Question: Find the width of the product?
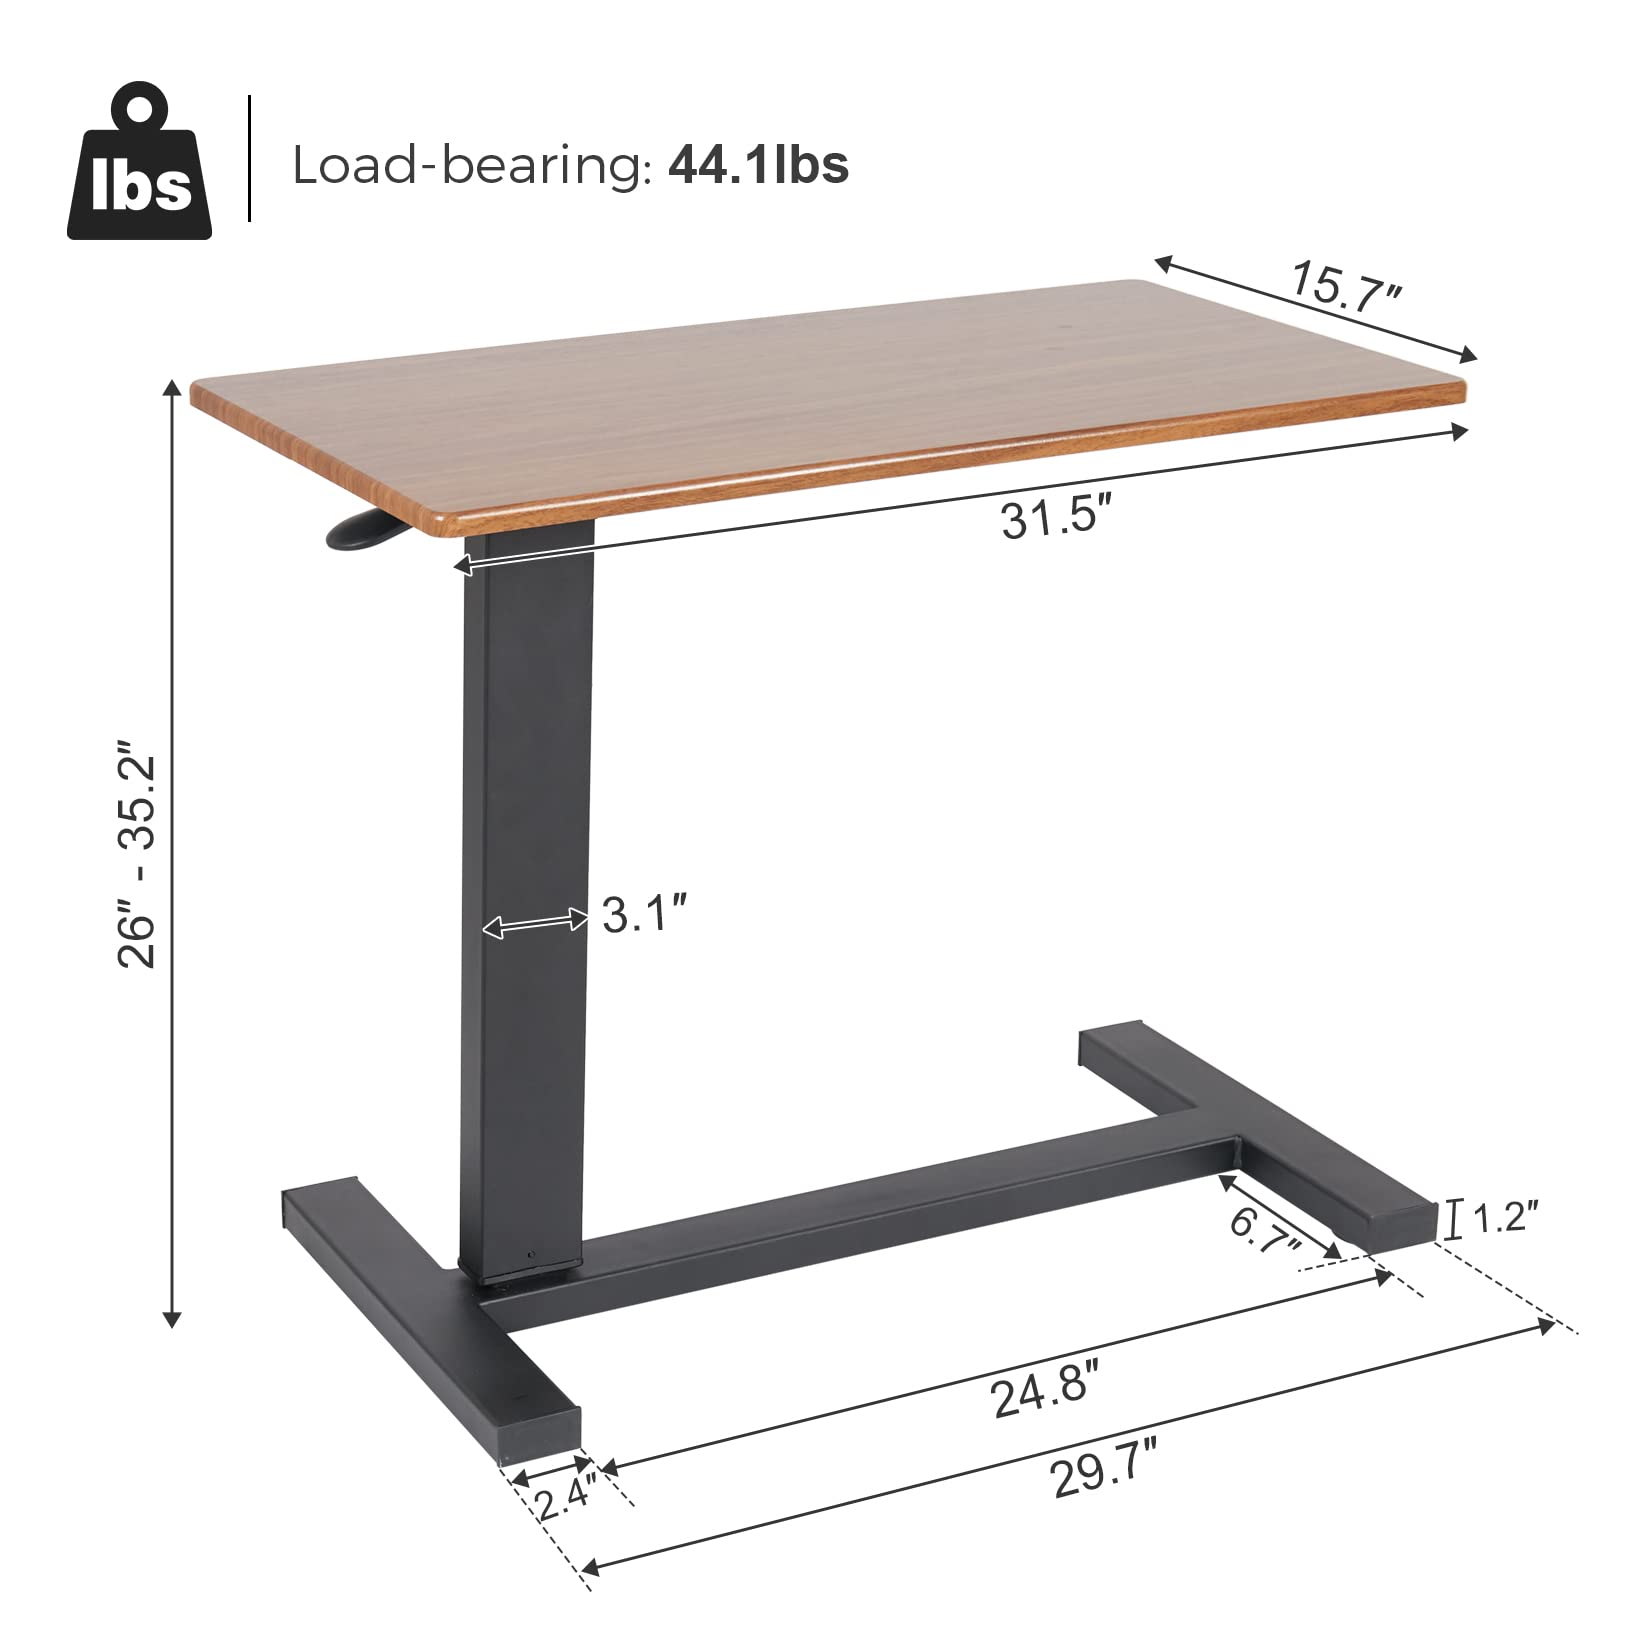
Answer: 29.7 inch